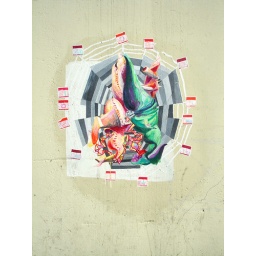
Acrylic on bond paper by street artist ELBOW-TOE.